Sky position (RA, Dec in degrees): 185.037, 8.569
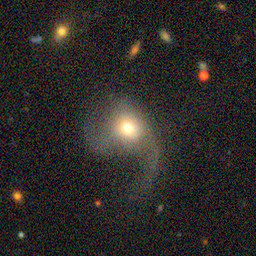
Galaxy morphology: Unbarred Loose Spiral Galaxies